Neustadt–Wissembourg railway

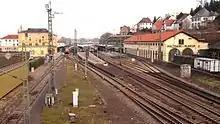
Neustadt (Weinstraße) Hauptbahnhof, the start of the Palatine Maximilian Railway

The Neustadt–Wissembourg railway, also called the "Pfälzische Maximiliansbahn" ("Palatine Maximilian Railway"), "Maximiliansbahn" or just the "Maxbahn" - is a railway line in southwestern Germany that runs from Neustadt an der Weinstrasse to Wissembourg (German: "Weißenburg") in Alsace, France. The Palatine Maximilian Railway also included a branch (the Winden–Karlsruhe railway) from Winden via Wörth and the "Maxaubahn" to Karlsruhe.